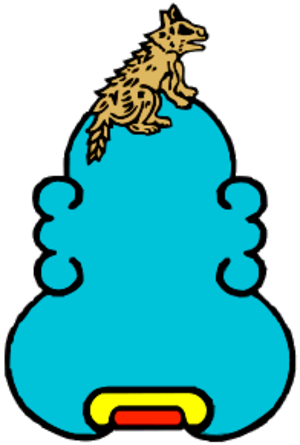
Coyotepec est une municipalité de l'État de Mexico, au Mexique. Elle couvre une superficie de 12,3 km² et compte 41 810 habitants en 2015.